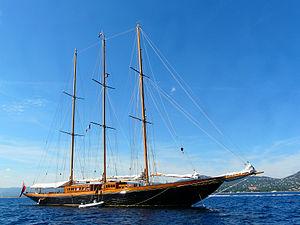
Trois-mâts à l'ancre dans le golfe de Saint-Tropez
Le Créole est un yacht à voiles à coque bois, construit en 1927 par le chantier Camper & Nicholsons Shipyardà Gosport. Il est actuellement la propriété de la famille Gucci.